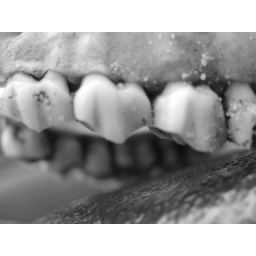
skull near forked river mountain